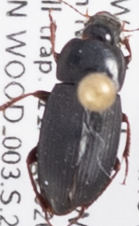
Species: Harpalus opacipennis
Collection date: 2020-08-11
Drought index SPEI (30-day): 0.114
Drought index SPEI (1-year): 0.706
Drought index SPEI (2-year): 1.28